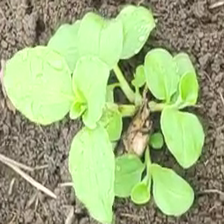
Weed species: Kena_(Commplina_benghalensio)